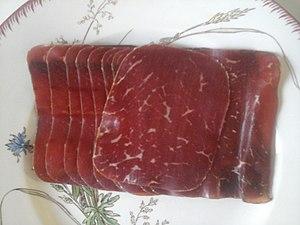
Tranches de viande des Grisons.
La viande des Grisons est une salaison de viande de bœuf élaborée en Suisse, spécialité du canton des Grisons, protégée par une indication géographique protégée suisse depuis 2000. Elle est faite à partir d'une cuisse de bovin de provenance non définie et de sels, herbes des Alpes suisses et épices. Une fois salée à cœur, la pièce de viande est séchée.